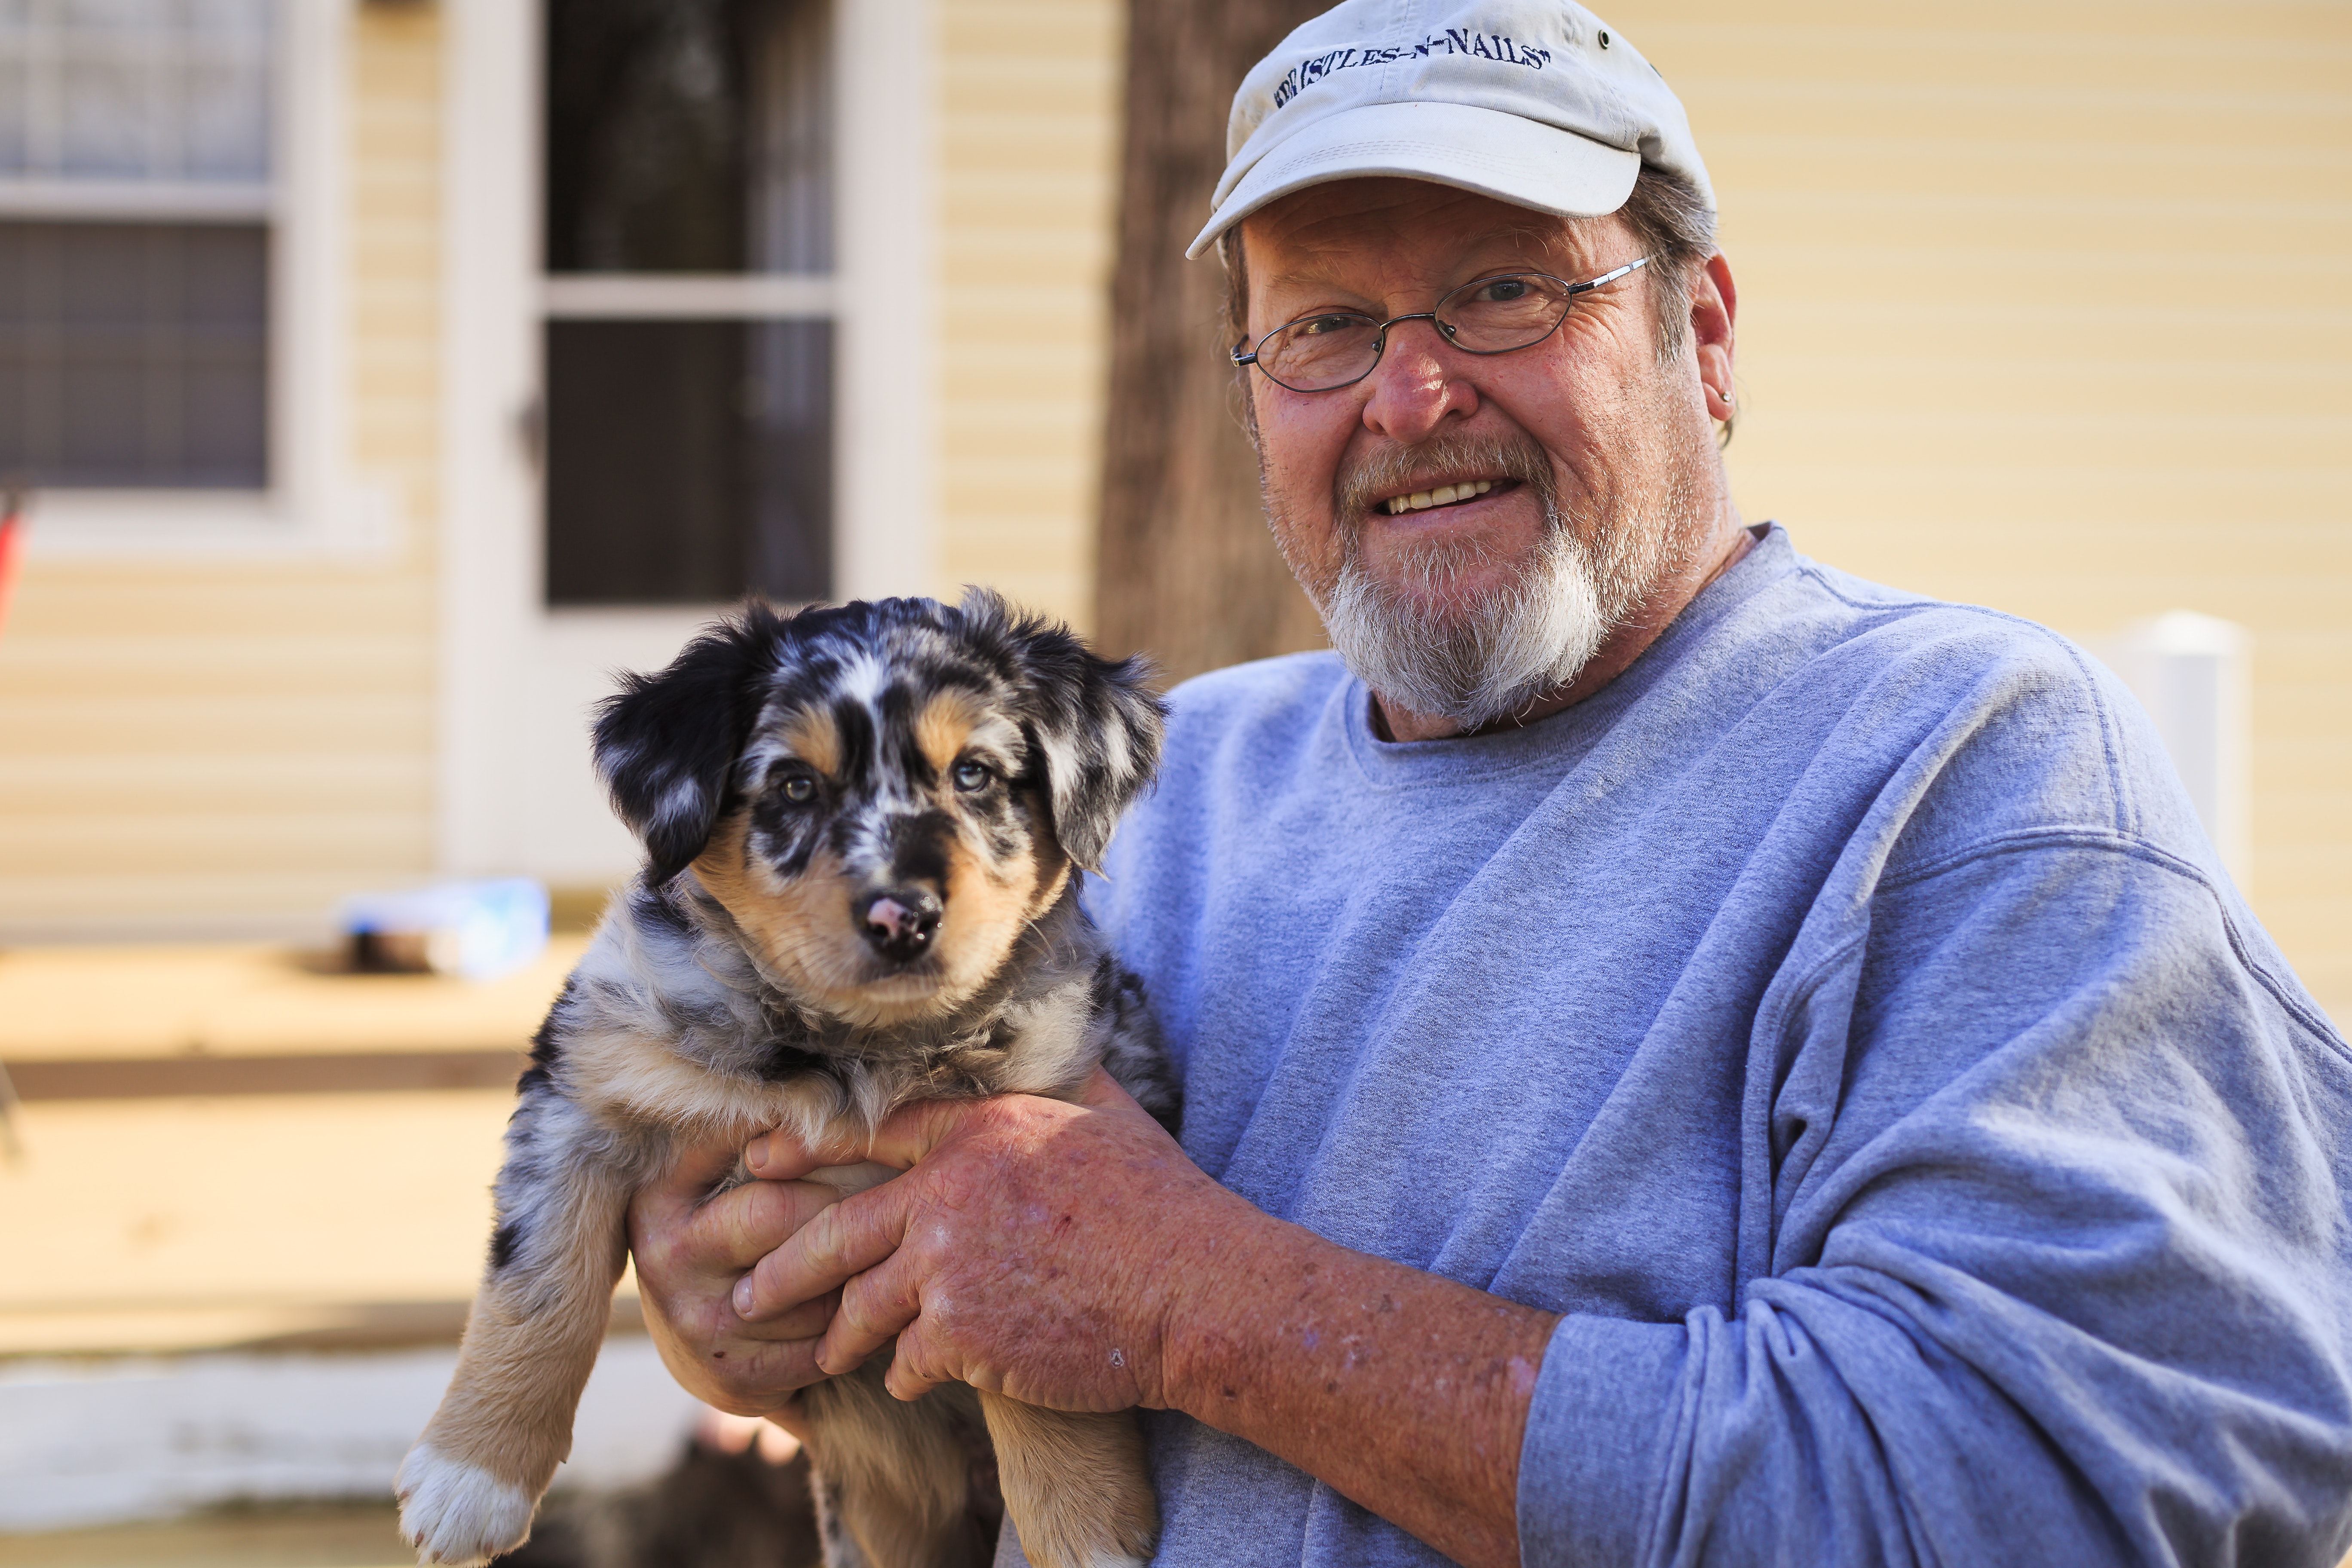
mammal, vertebrate, dog, canidae, dog breed, carnivore, puppy, companion dog, australian shepherd, sporting group, puppy love